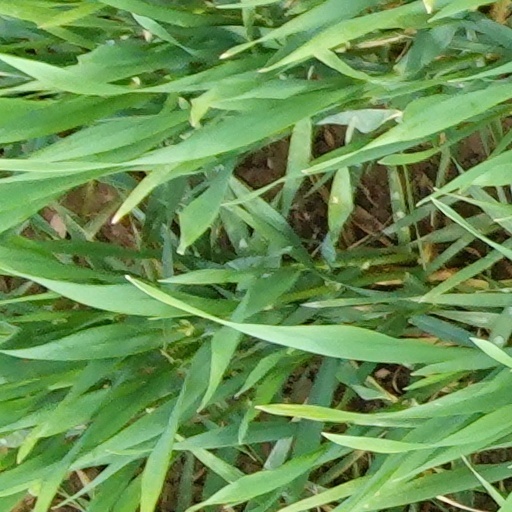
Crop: wheat